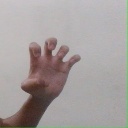
अक्षर: झ